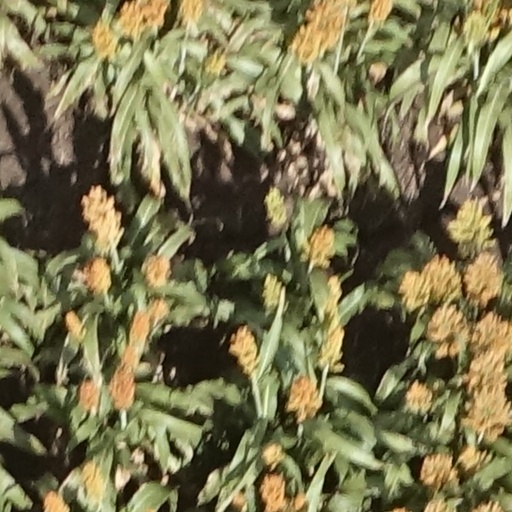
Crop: sorghum